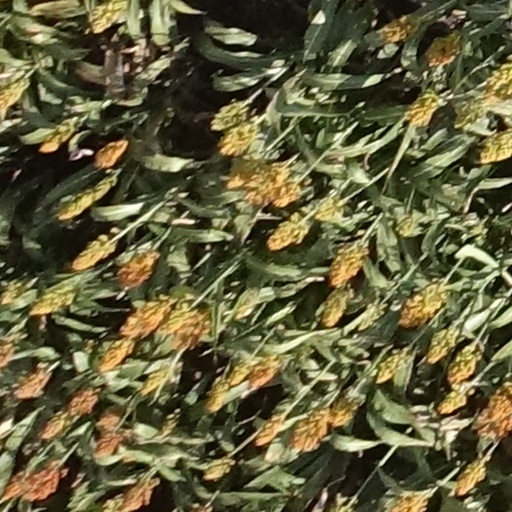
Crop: sorghum